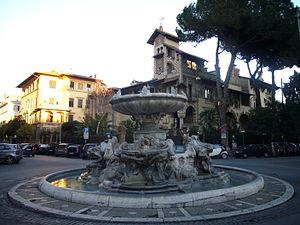
Le quartier Coppedè est un complexe de bâtiments de Style Art Nouveau situé à Rome, dans le quartier de Trieste, entre la piazza Buenos Aires et la via Tagliamento.
La fontaine des Grenouilles est située à Rome, au centre de la piazza Mincio, dans le quartier Coppedè.